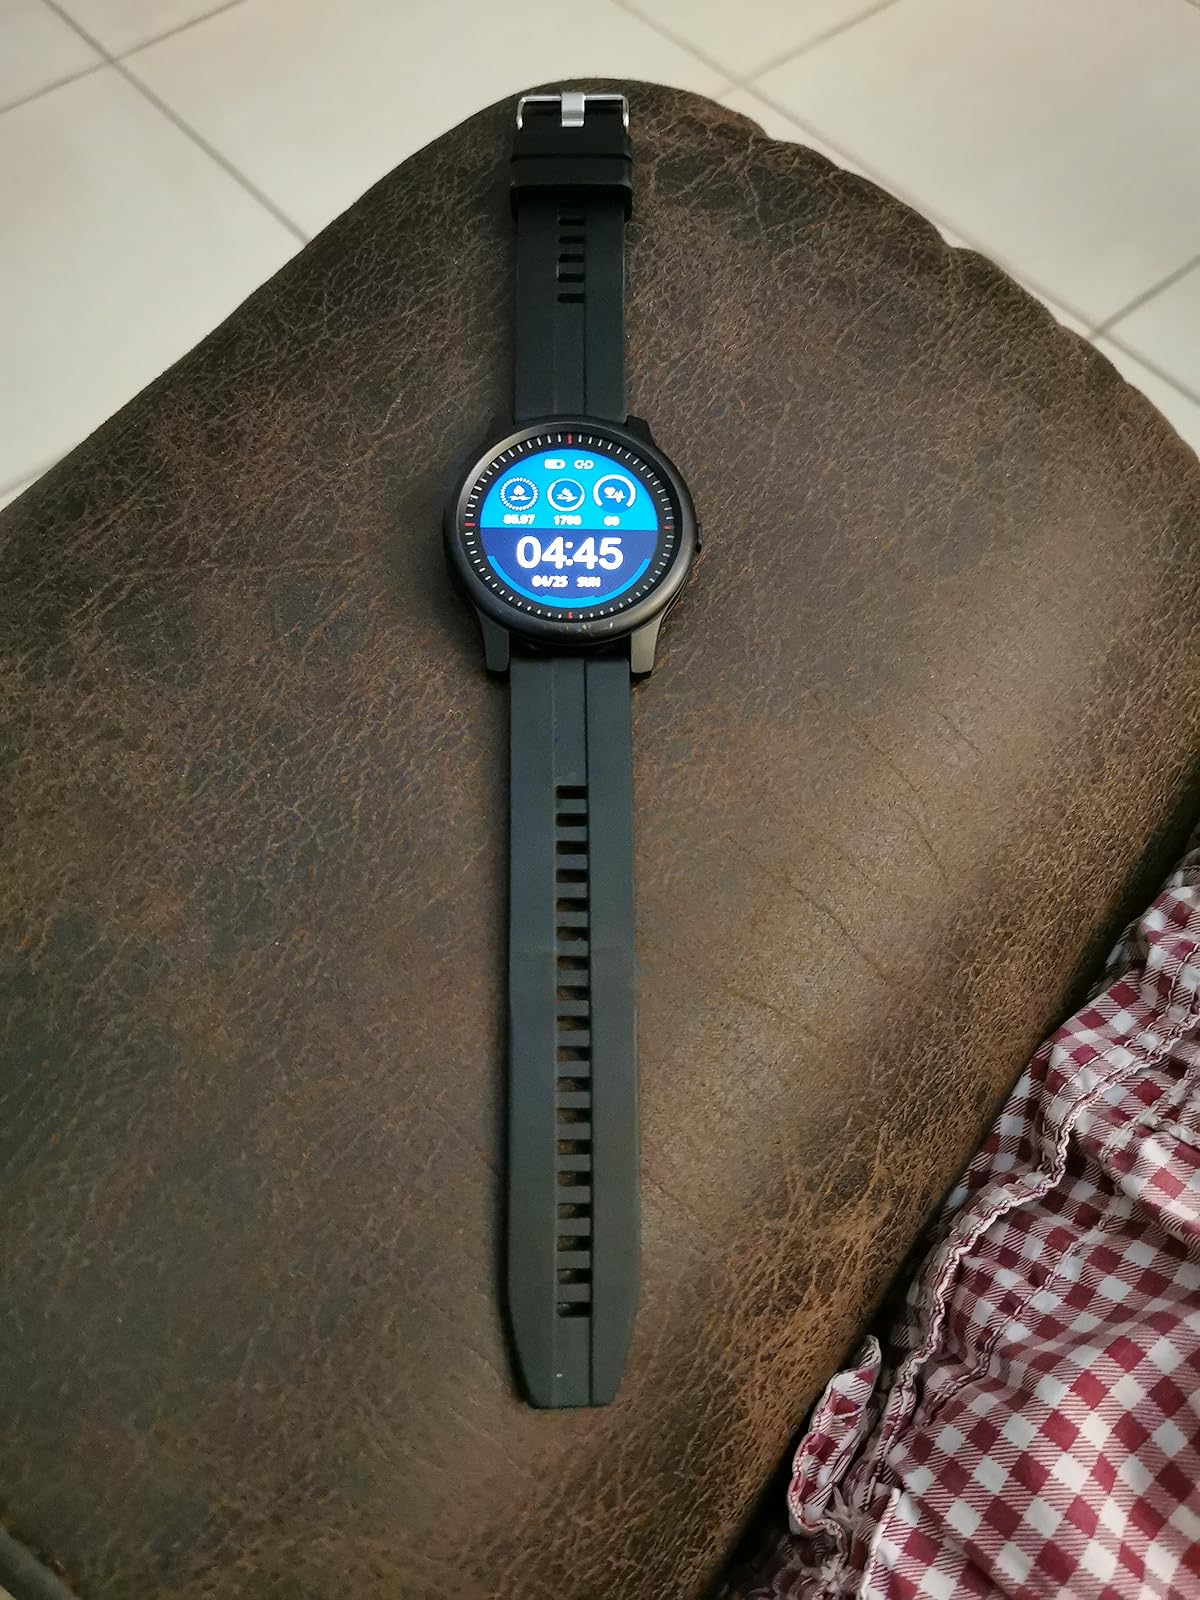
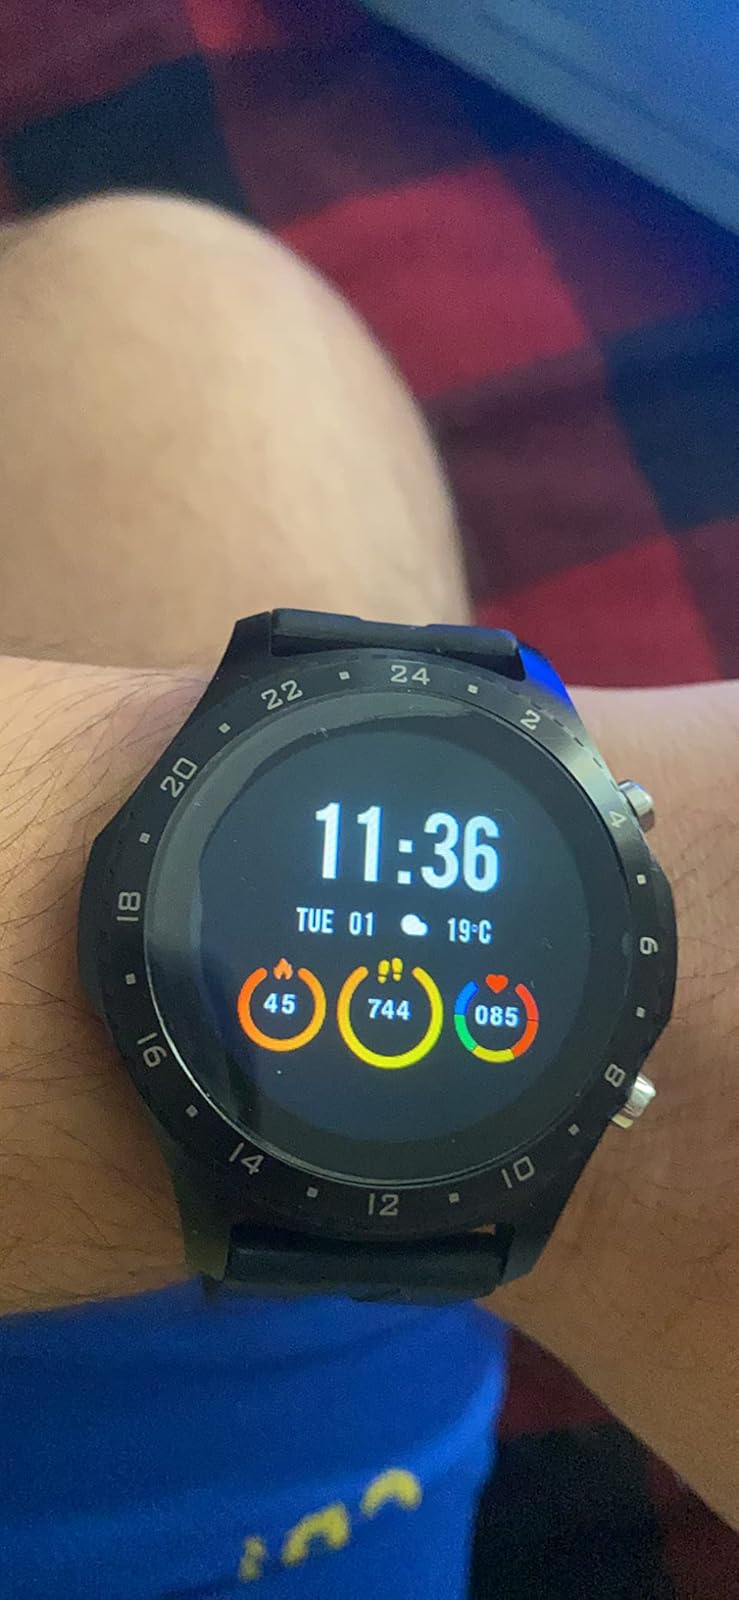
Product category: smartwatch
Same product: no